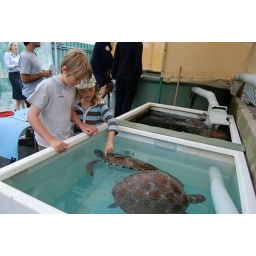
Lachlan and Matilda Lugg with some of the green turtles in care at the Pet Porpoise Pool, Coffs Harbour